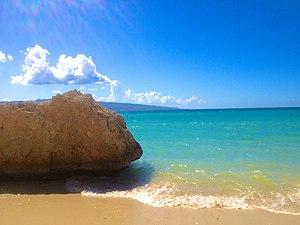
La plage Grosse Roche à Saint-Marc, Haïti